Land Registration Authority (Philippines)

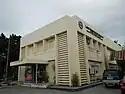
Land Registration Authority, Pampanga Provincial Capitol branch

In the President's Memorandum Circular of September 30, 1988, the latest of these changes was effected. The National Land Titles and Deeds Registration Administration (NLTDRA) became the Land Registration Authority (LRA) which was tasked to continue exercising NLTDRA's powers and functions under existing laws. This was in line with Executive Order No. 292 dated July 25, 1987, instituting the Administrative Code of 1987, which took effect on November 3, 1989.